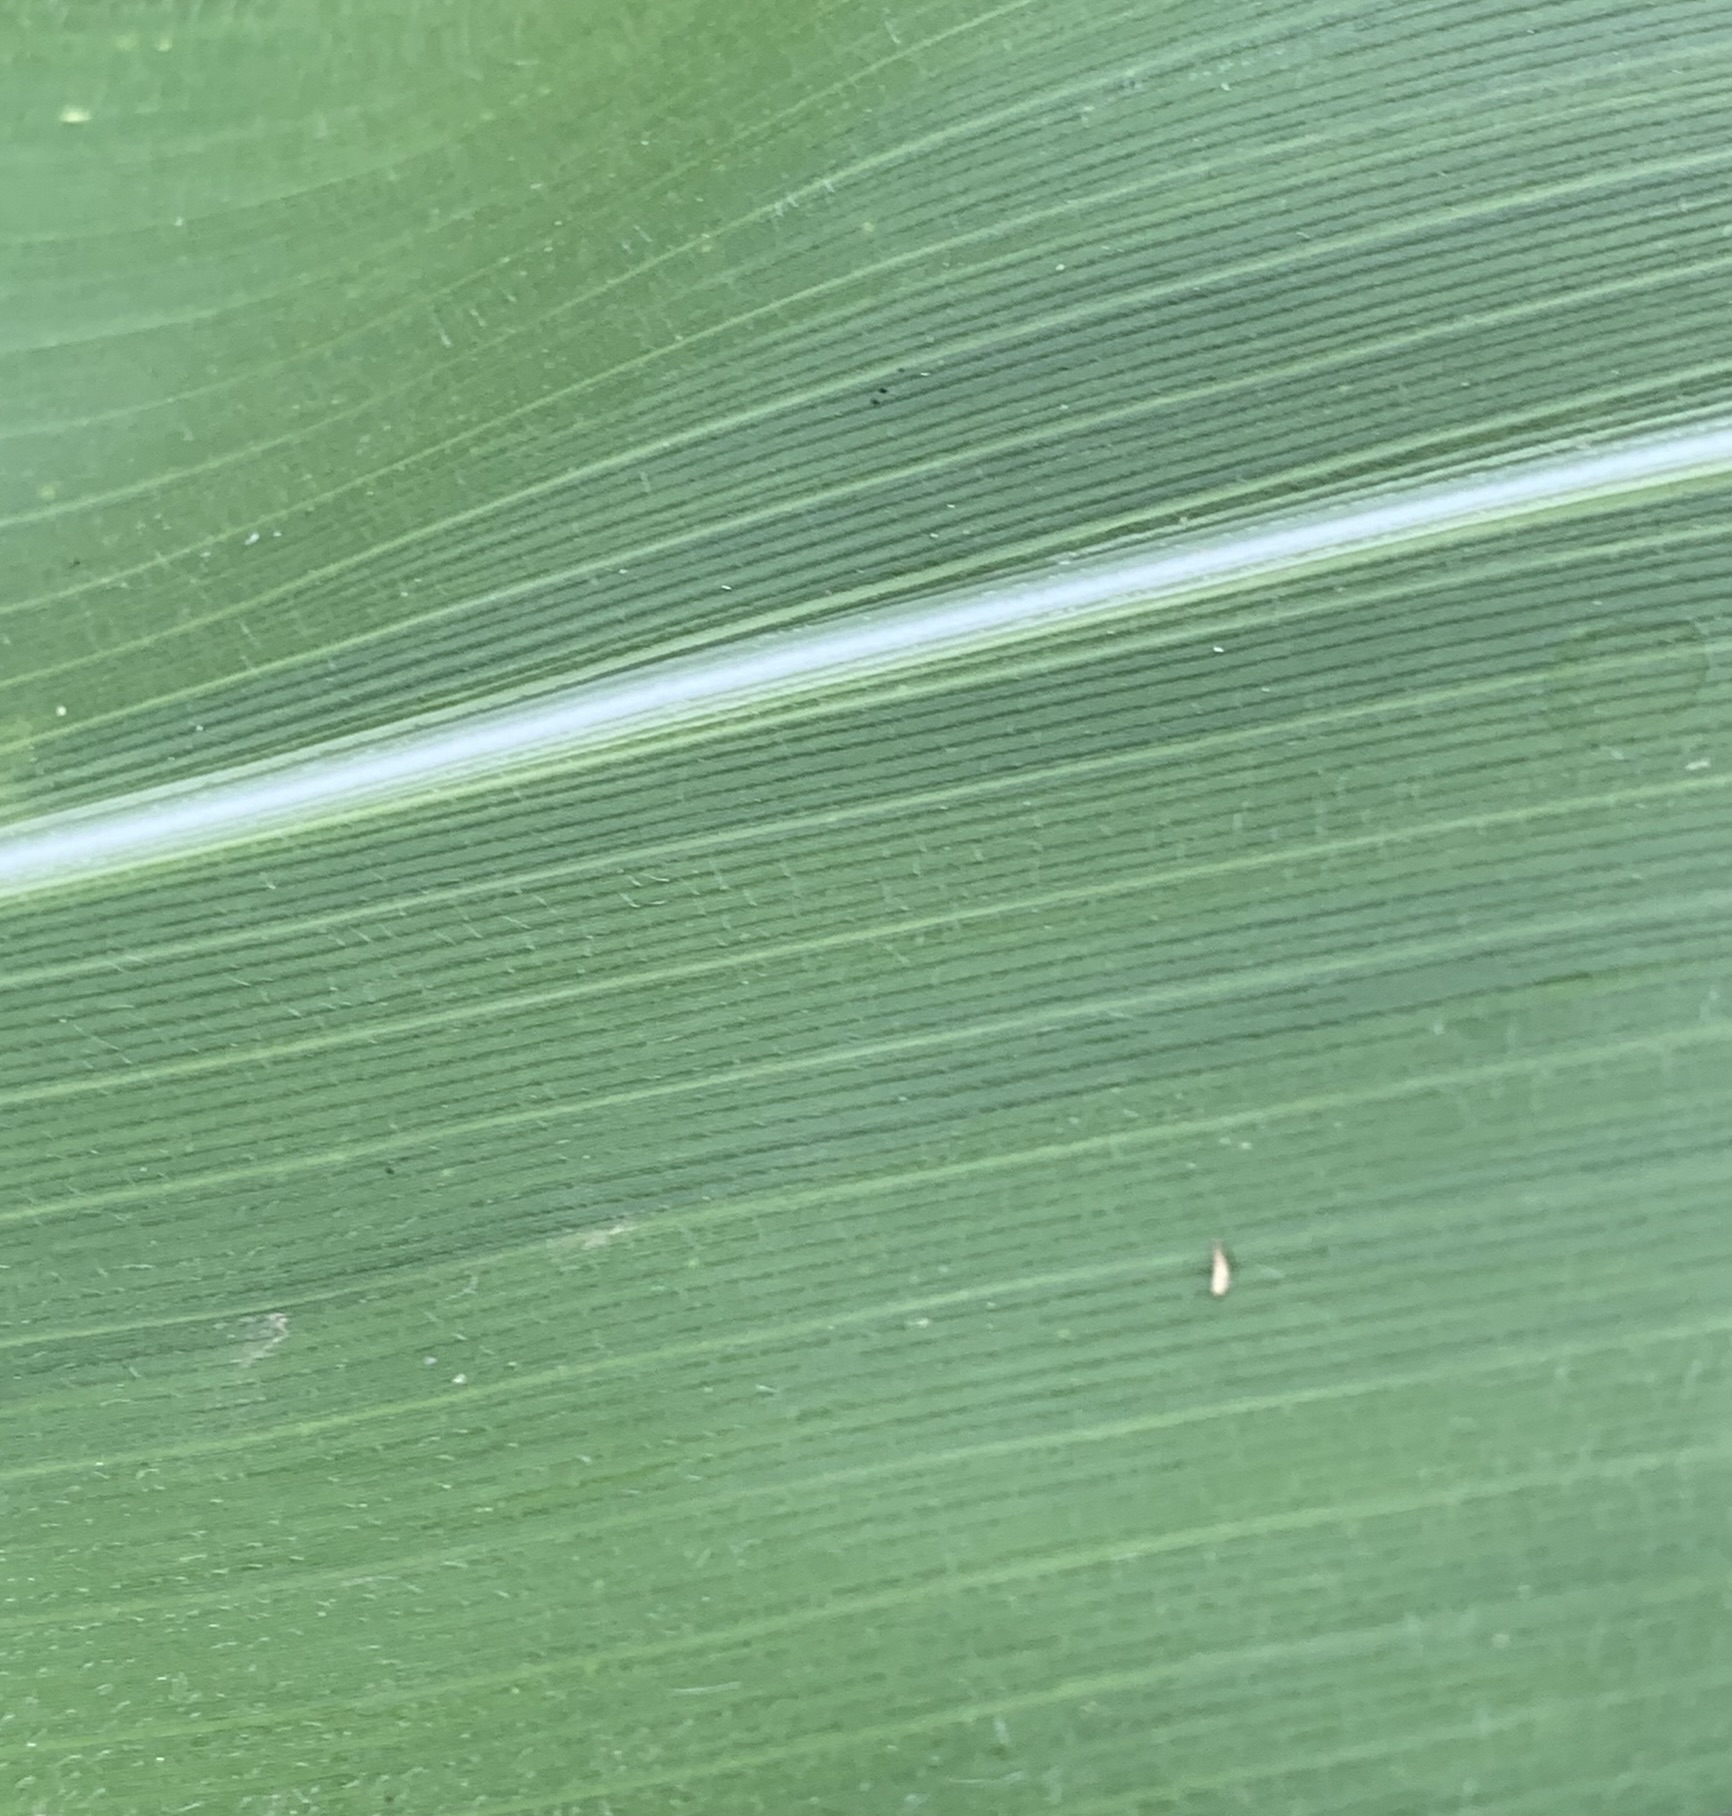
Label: Healthy